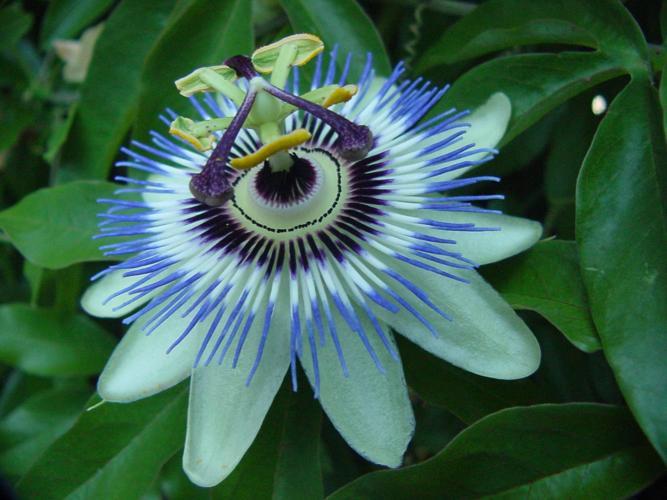
Label: passion flower